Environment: real
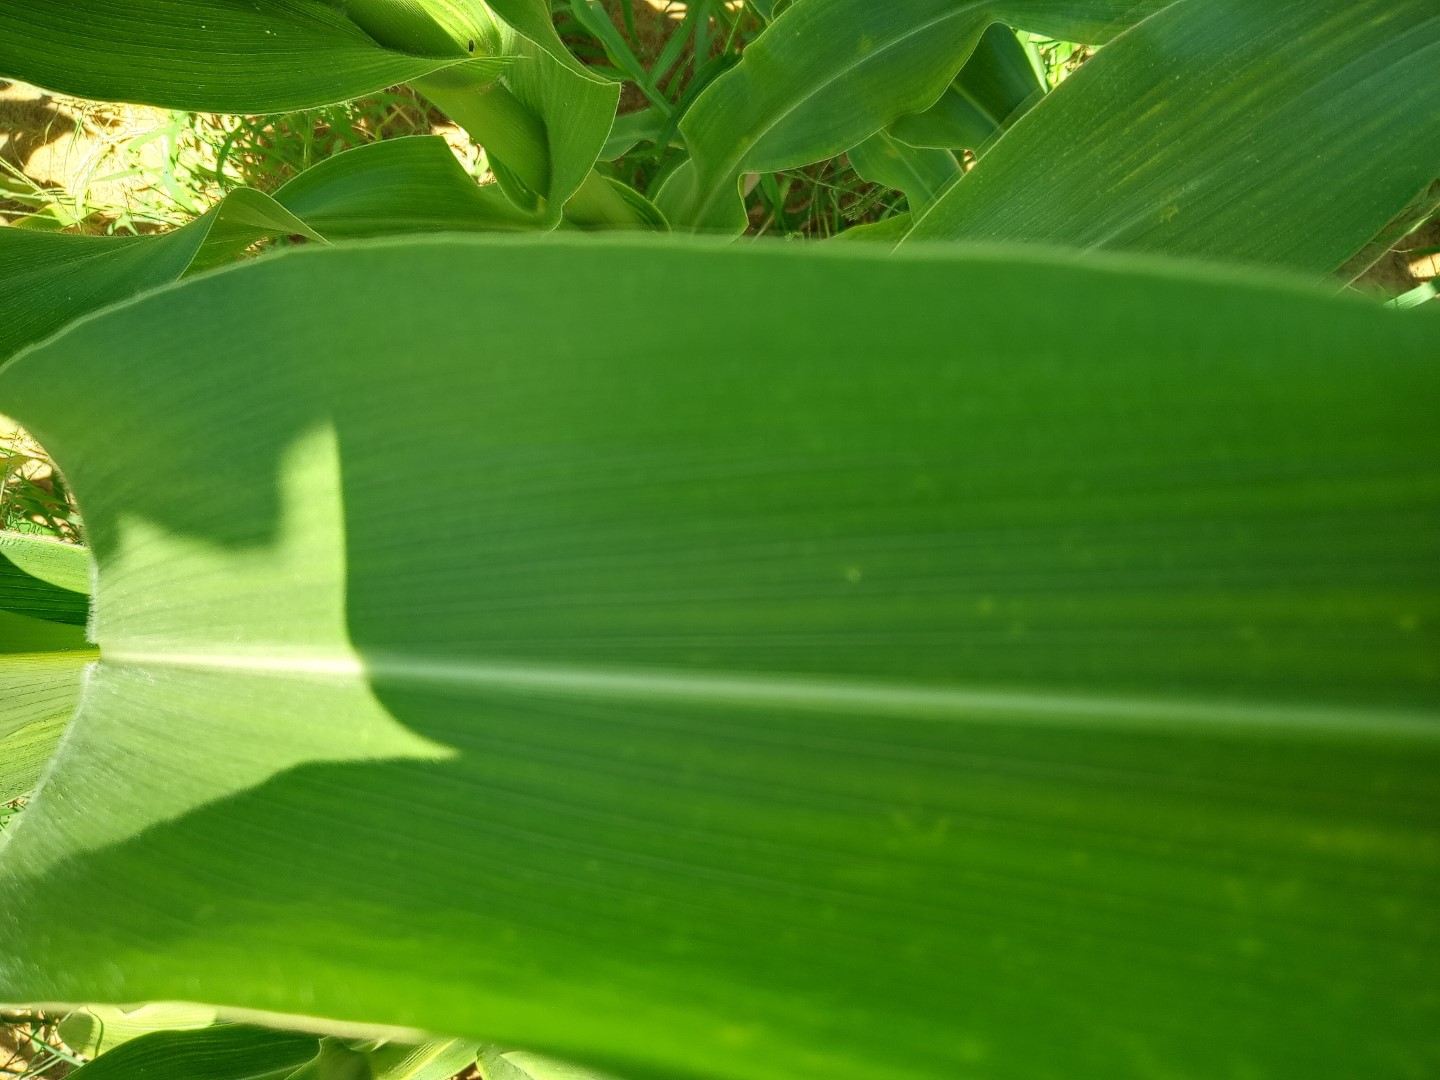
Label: healthy